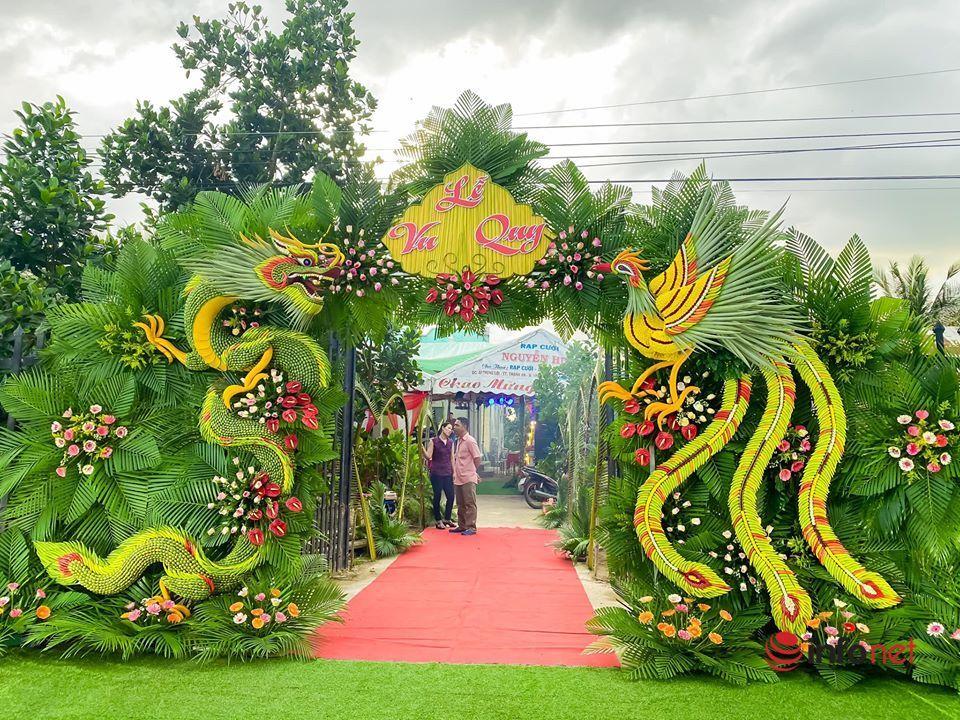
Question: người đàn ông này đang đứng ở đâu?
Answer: đang đứng ở trong một buổi lễ vu quy